Wild Bill Hickok

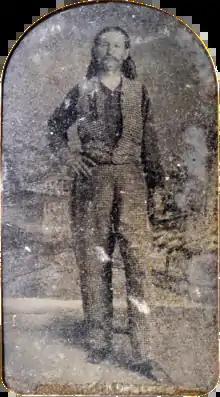
Tintype of Hickok . It was found with the last letter he wrote to his wife, Agnes Thatcher Lake.

In 1872, Hickok recruited six Native Americans and three cowboys to accompany him to Niagara Falls, where he put on an outdoor demonstration called "The Daring Buffalo Chase of the Plains". Since the event was outdoors, he could not compel people to pay, and the venture was a financial failure. The show featured six buffalo, a bear, and a monkey, and one show ended in disaster when a buffalo refused to act, prompting Hickok to fire a bullet into the sky. This angered the buffalo and panicked audience members, causing the animals to break free of their wire fencing and chase audience members, some of whom were trampled. The incident helped contribute to the overall failure of the show.